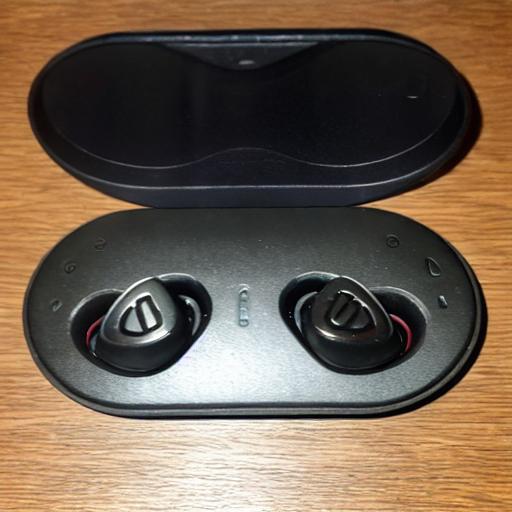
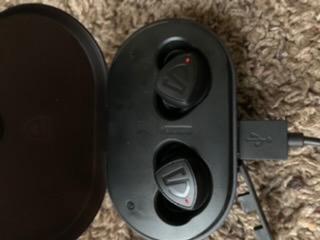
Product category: earbuds
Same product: no